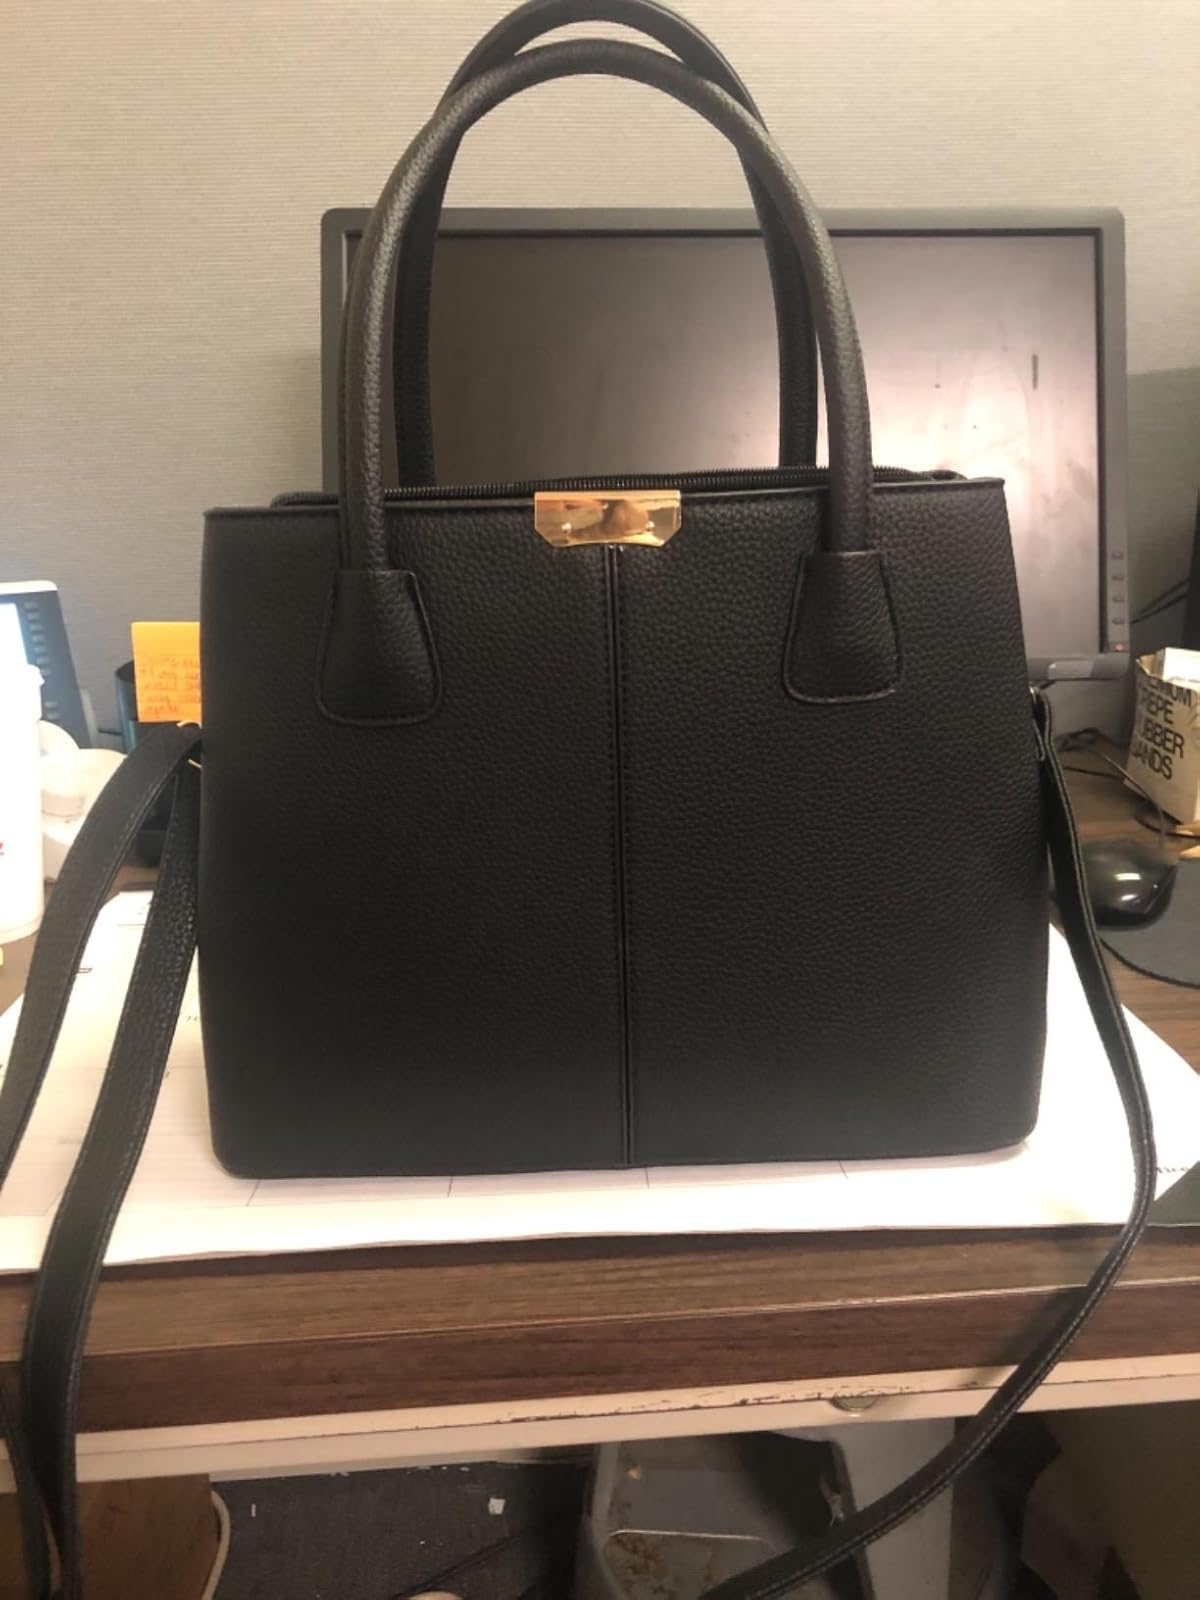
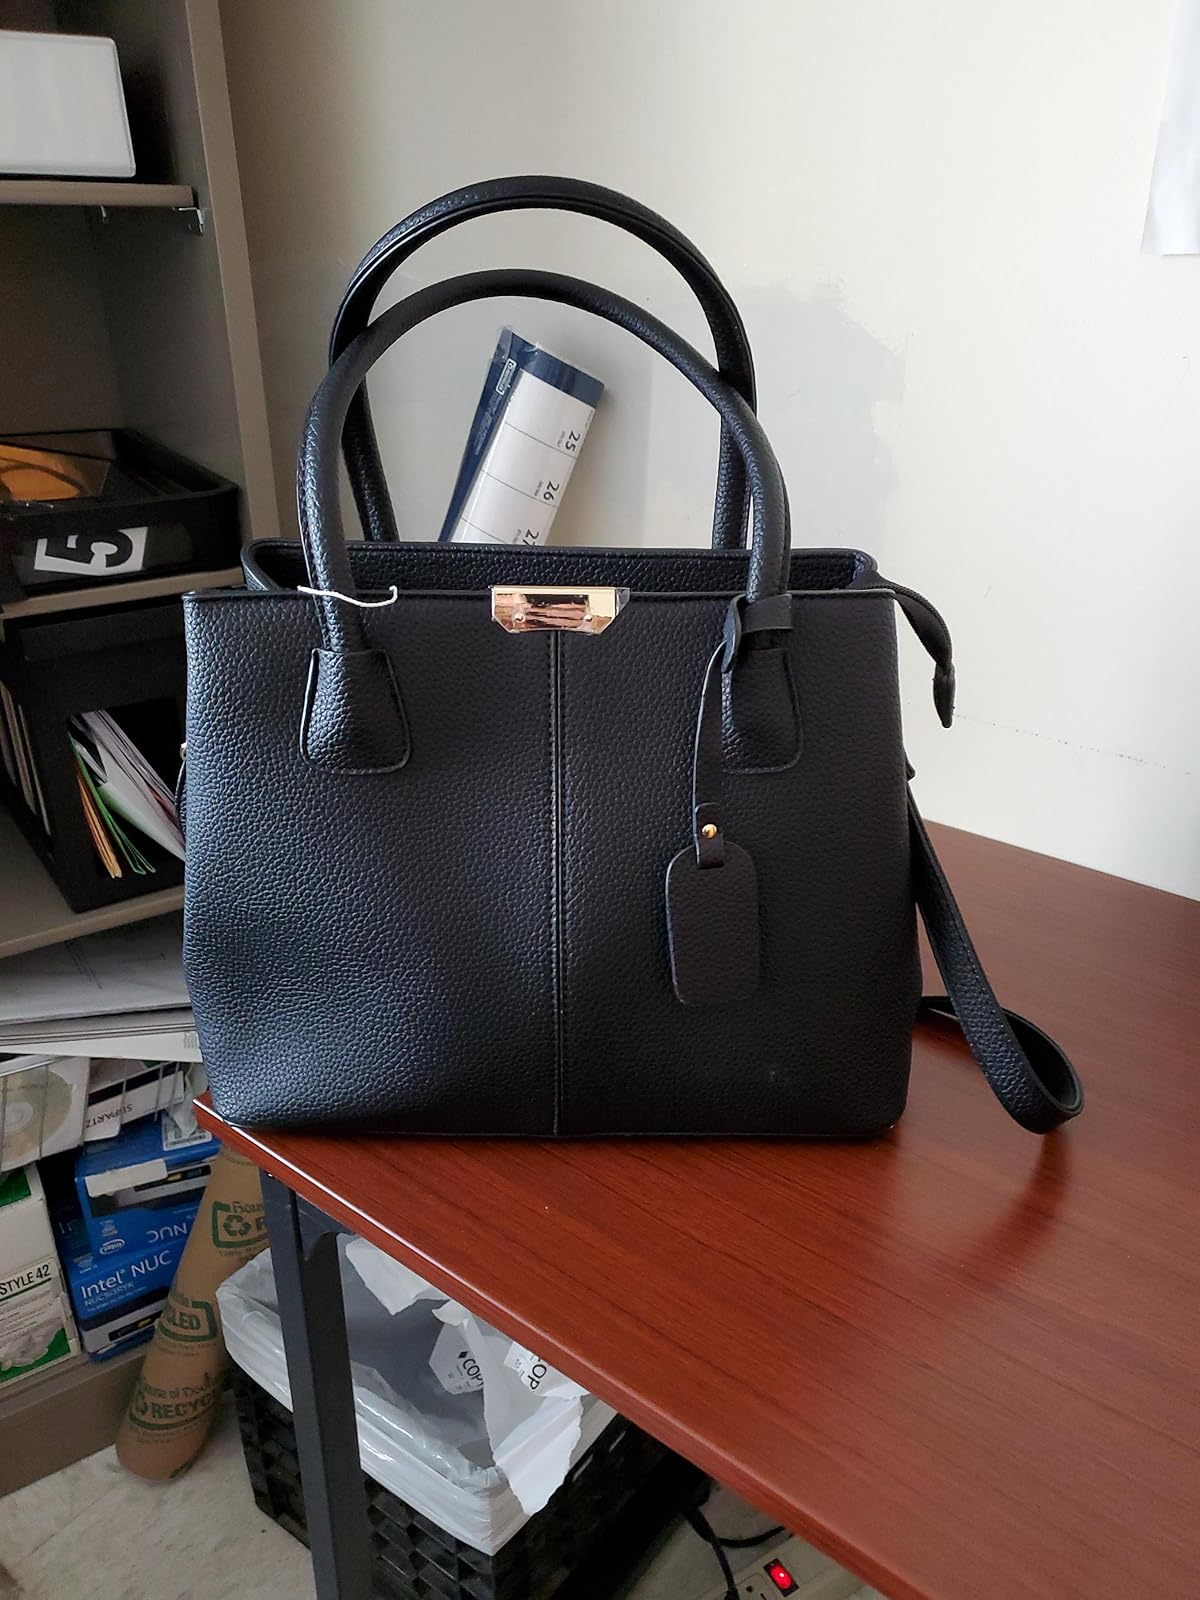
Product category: accessories_handbag
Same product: yes